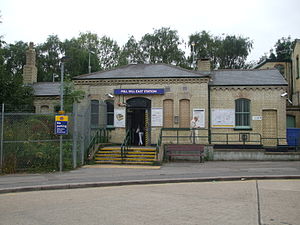
Northern line / Stationer / High Barnet-gren
Northern line er en bane i London Underground-netværket. Den er farvet sort på netværkskortet.